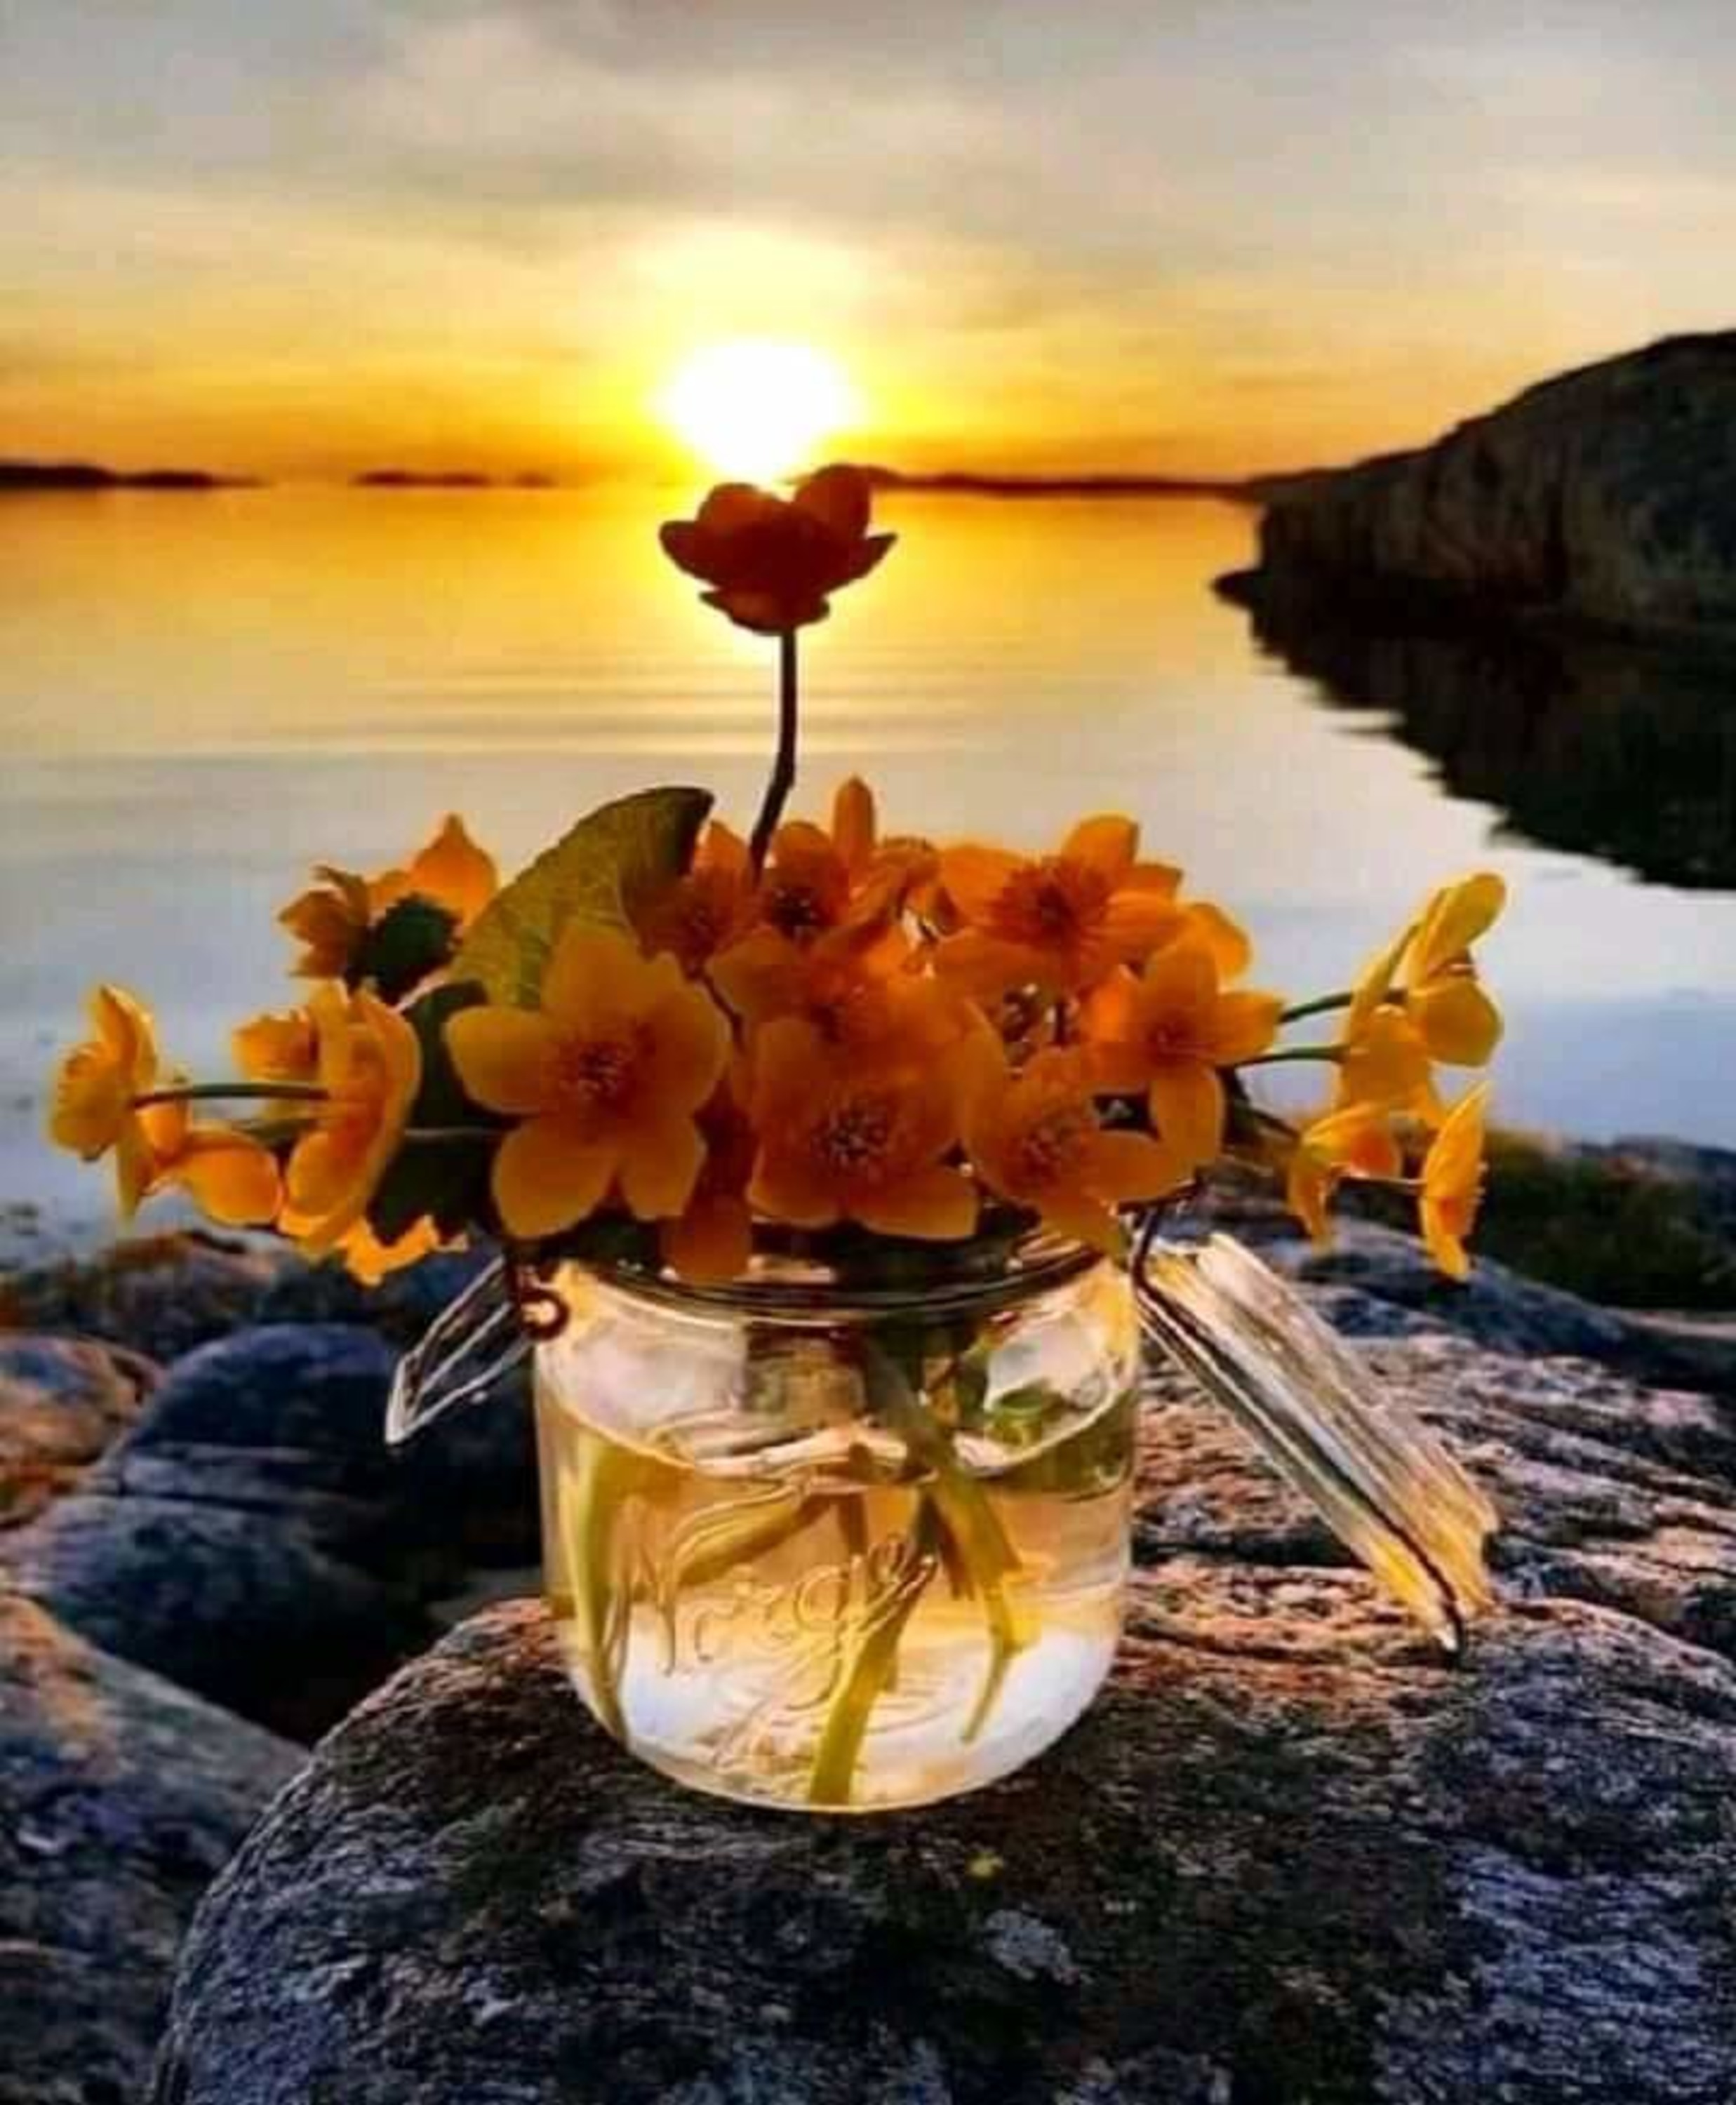
flower, water, sky, plant, cloud, light, flowerpot, nature, natural landscape, branch, orange, petal, sunlight, lake, sunset, vase, wood, flower arranging, bank, landscape, bouquet, sunrise, happy, grass, herbaceous plant, artifact, shore, cut flowers, horizon, flowering plant, drinkware, artificial flower, floristry, afterglow, evening, floral design, ocean, wildflower, rock, spring, reflection, People in nature, still life photography, lake district, loch, dusk, coast, sound, plant stem, still life, sunflower, glass, reservoir, centrepiece, coquelicot, artwork, sea